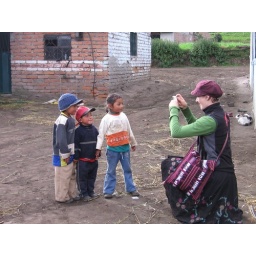
Village stay in the Santa Anita mountain community at the base of Volcan Chimborazo